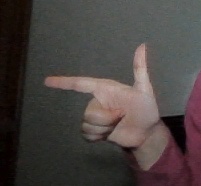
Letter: yaa